Carmen Clemente Travieso

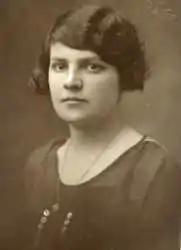

Carmen Clemente Travieso (1900–1983) was a Venezuelan journalist and women's rights activist. She was the first graduate of the Central University of Venezuela as a reporter and one of the first women employed as a full-time journalist in Venezuela. She was one of the earliest group of women who joined the Communist Party of Venezuela and worked actively for women's suffrage. She was a co-founder of an organization in favor of prison reform and a co-founder of the Venezuelan Association of Journalists.